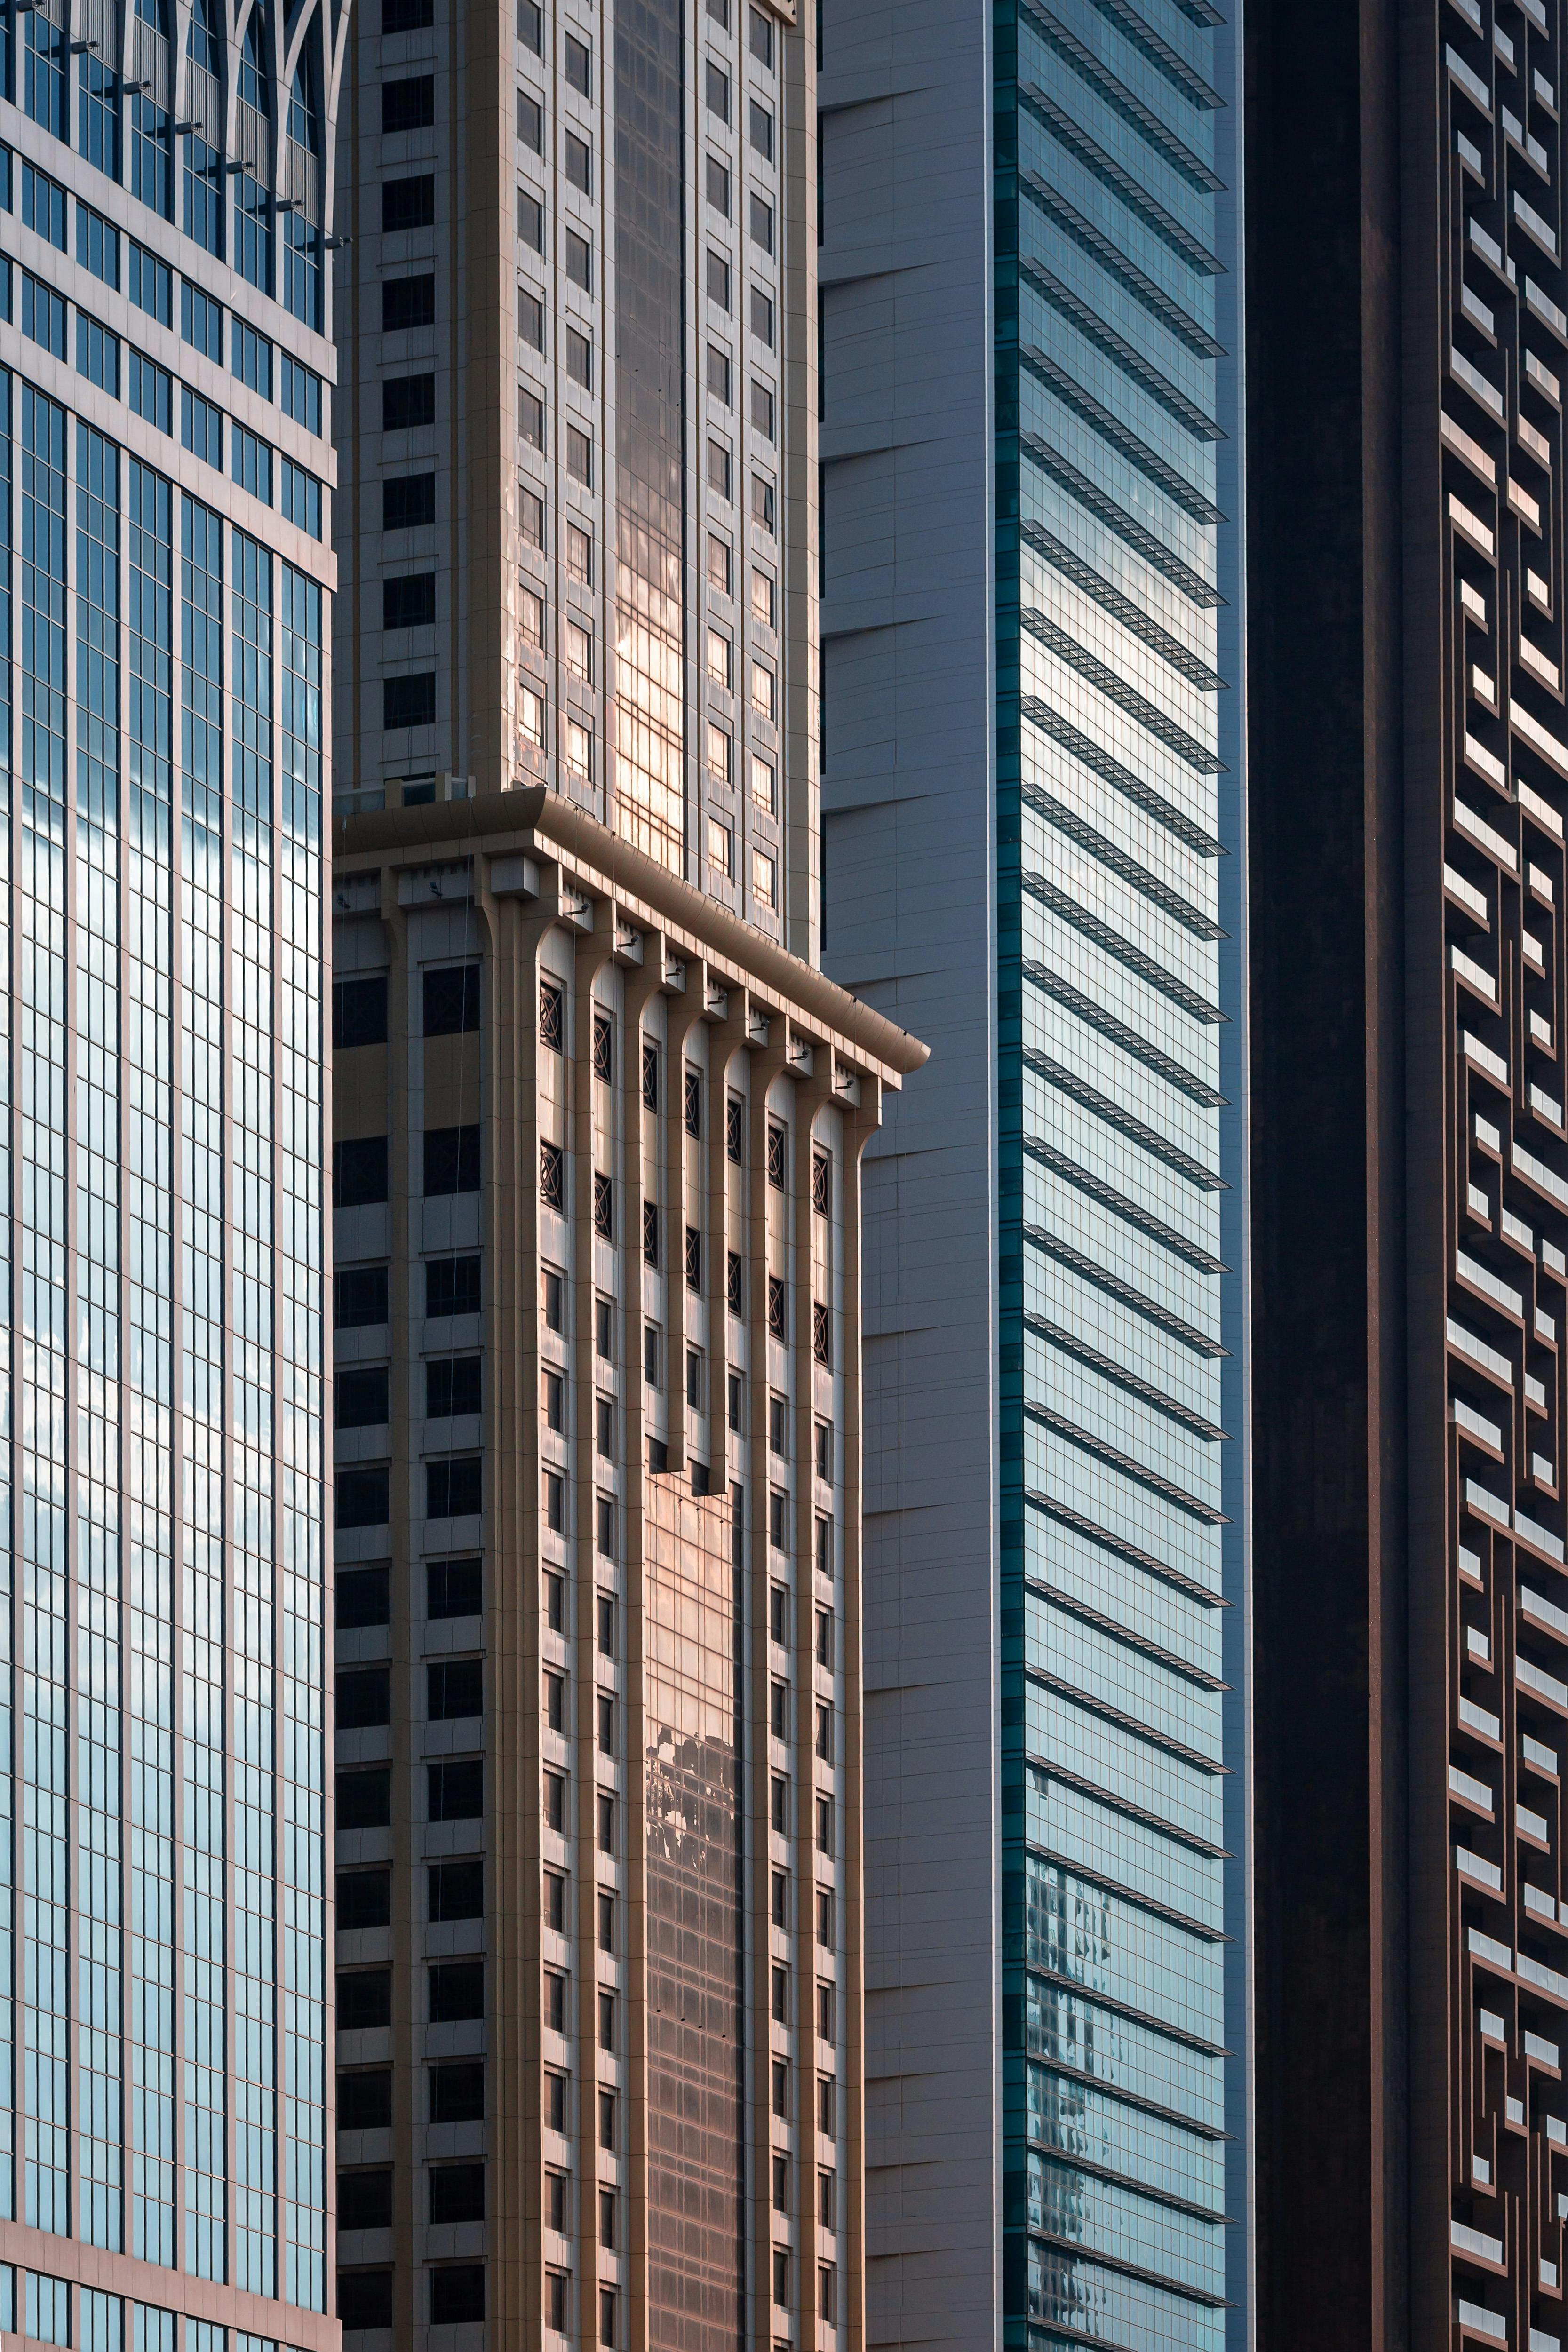
city, skyscraper, building, window, tower, tower block, urban design, neighbourhood, condominium, line, Material property, facade, cityscape, real estate, residential area, commercial building, symmetry, Tints and shades, mixed use, apartment, pattern, metal, headquarters, roof, engineering, reflection, glass, downtown, electric blue, composite material, daylighting, corporate headquarters, skyline, steel, transport